Metropolitan Life Insurance Company Tower

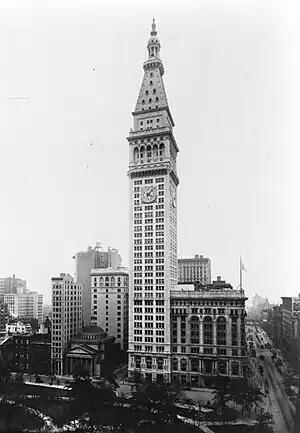
Seen from the west in 1911

Even with the addition of the North Building, the number of staff in the complex was steadily increasing, with 14,500 workers by 1938. To alleviate this, in 1950, Metropolitan Life announced that it would refurbish its entire headquarters. The initial plans were filed by Leonard Schultz and Associates, but after Schultz's 1951 death, Lloyd Morgan and Eugene Meroni took up the design process. In 1952, Morgan and Meroni filed plans with the New York City Department of Buildings for a completely new structure on the site of the existing home offices. A Metropolitan Life press release stated that a new structure was chosen over a renovation because the new structure would have more interior floor space, due to the elimination of the interior courtyard inside the old building, and because new construction was cheaper than renovation.